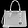
Label: Bag